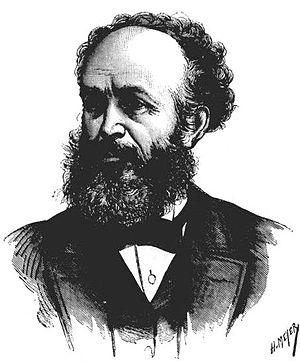
Le nationalisme afrikaner est une idéologie politique née au début du xixᵉ siècle chez les Afrikaners d'Afrique du Sud, fortement inspirée par leurs intenses sentiments anti-britanniques consécutifs à la guerre des Boers.
Stephanus Jacobus du Toit était un écrivain, un historien, un linguiste et un intellectuel sud-africain. Il fut aussi ministre de l'éducation dans la République sud-africaine du Transvaal. Il est connu principalement pour son combat visant à légitimer l'emploi de l'Afrikaans dans la colonie du Cap à la fin du XIXᵉ siècle.
Cet article traite de la littérature afrikaans de ses débuts au XVIIᵉ siècle jusqu'au début du XXIᵉ siècle.